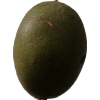
Label: nut